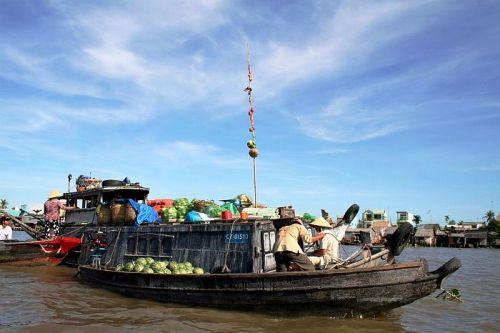
hai người ở phía bên phải đang ở trên con thuyền chở dưa hấu